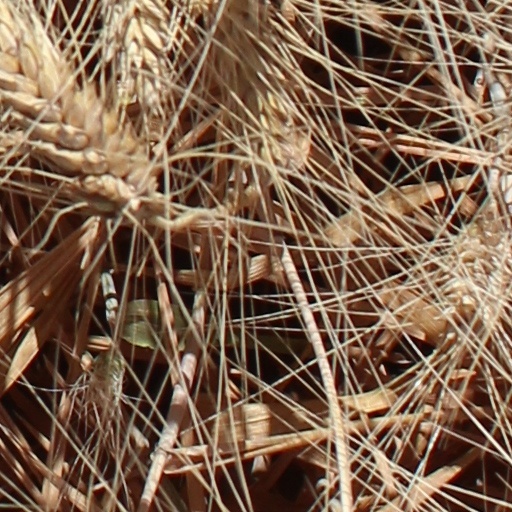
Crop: wheat